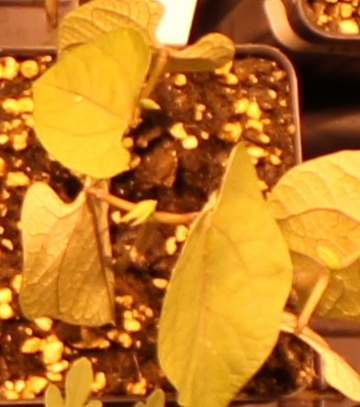
Label: Blackbean